Blount County Rescue Squad

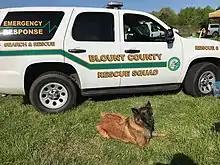

Rescue 7 is another quick response SUV. Unlike Rescue 6, Rescue 7 is more equipped and capable for wilderness search and rescue. This vehicle contains a built-in platform with a stokes basket, pre-rigged rope rescue system and manual extrication tools, providing rescuers with tools and equipment that assist students in accessing and extracting patients.